Bainbridge Commercial Historic District

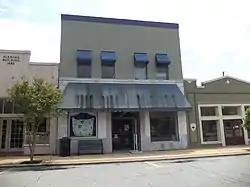
Decatur County Historical and Genealogical Society on E. Broughton St.

The Bainbridge Commercial Historic District is a historic district comprising the downtown business area of Bainbridge, Georgia. It includes Bainbridge's original courthouse square, now Willis Park, and 56 contributing buildings in a area roughly bounded by Water, Clark, Troupe, West, Broughton, & Crawford streets. The district was added to the National Register of Historic Places in 1987.